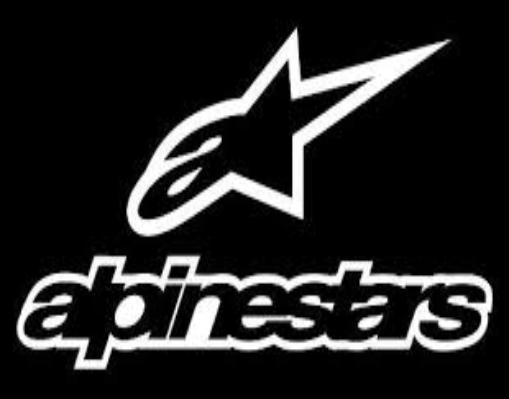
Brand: alpinestars-2
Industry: Clothes